IP Australia

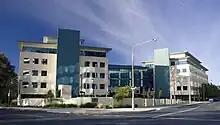
Discovery House, the headquarters of IP Australia in Canberra, Australian Capital Territory, Australia

IP Australia is an Australian Government agency, responsible for administering intellectual property law in Australia. The agency manages the registration of patents, trade marks, registered designs and plant breeder's rights in Australia. The agency sits under the Department of Industry, Science and Resources. From 1904 until 1998, the responsible government agency was called the Australian Patent Office (APO), which is now a division within IP Australia. The headquarters are located at Discovery House in Canberra, Australia, with offices in some capital cities. IP Australia has been an International Searching Authority (ISA) and International Preliminary Examining Authority (IPEA) for patent applications filed in accordance with the Patent Co-operation Treaty since 31 March 1980. Australia is also a member of the Madrid system for trade marks, the Paris Convention for designs and the UPOV for plant breeder's rights.